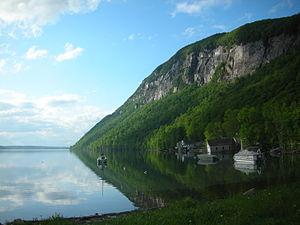
Les montagnes Vertes sont une chaîne de montagnes située dans l'État du Vermont, aux États-Unis et dans la province de Québec, au Canada.